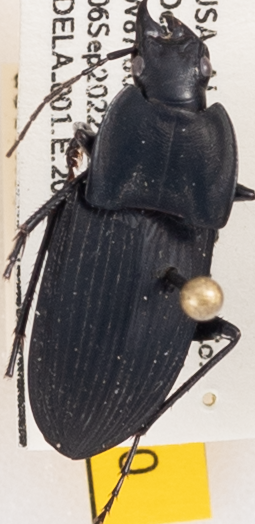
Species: Dicaelus furvus carinatus
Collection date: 2022-09-06
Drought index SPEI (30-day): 1.194
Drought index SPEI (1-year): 0.51
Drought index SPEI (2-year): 1.226